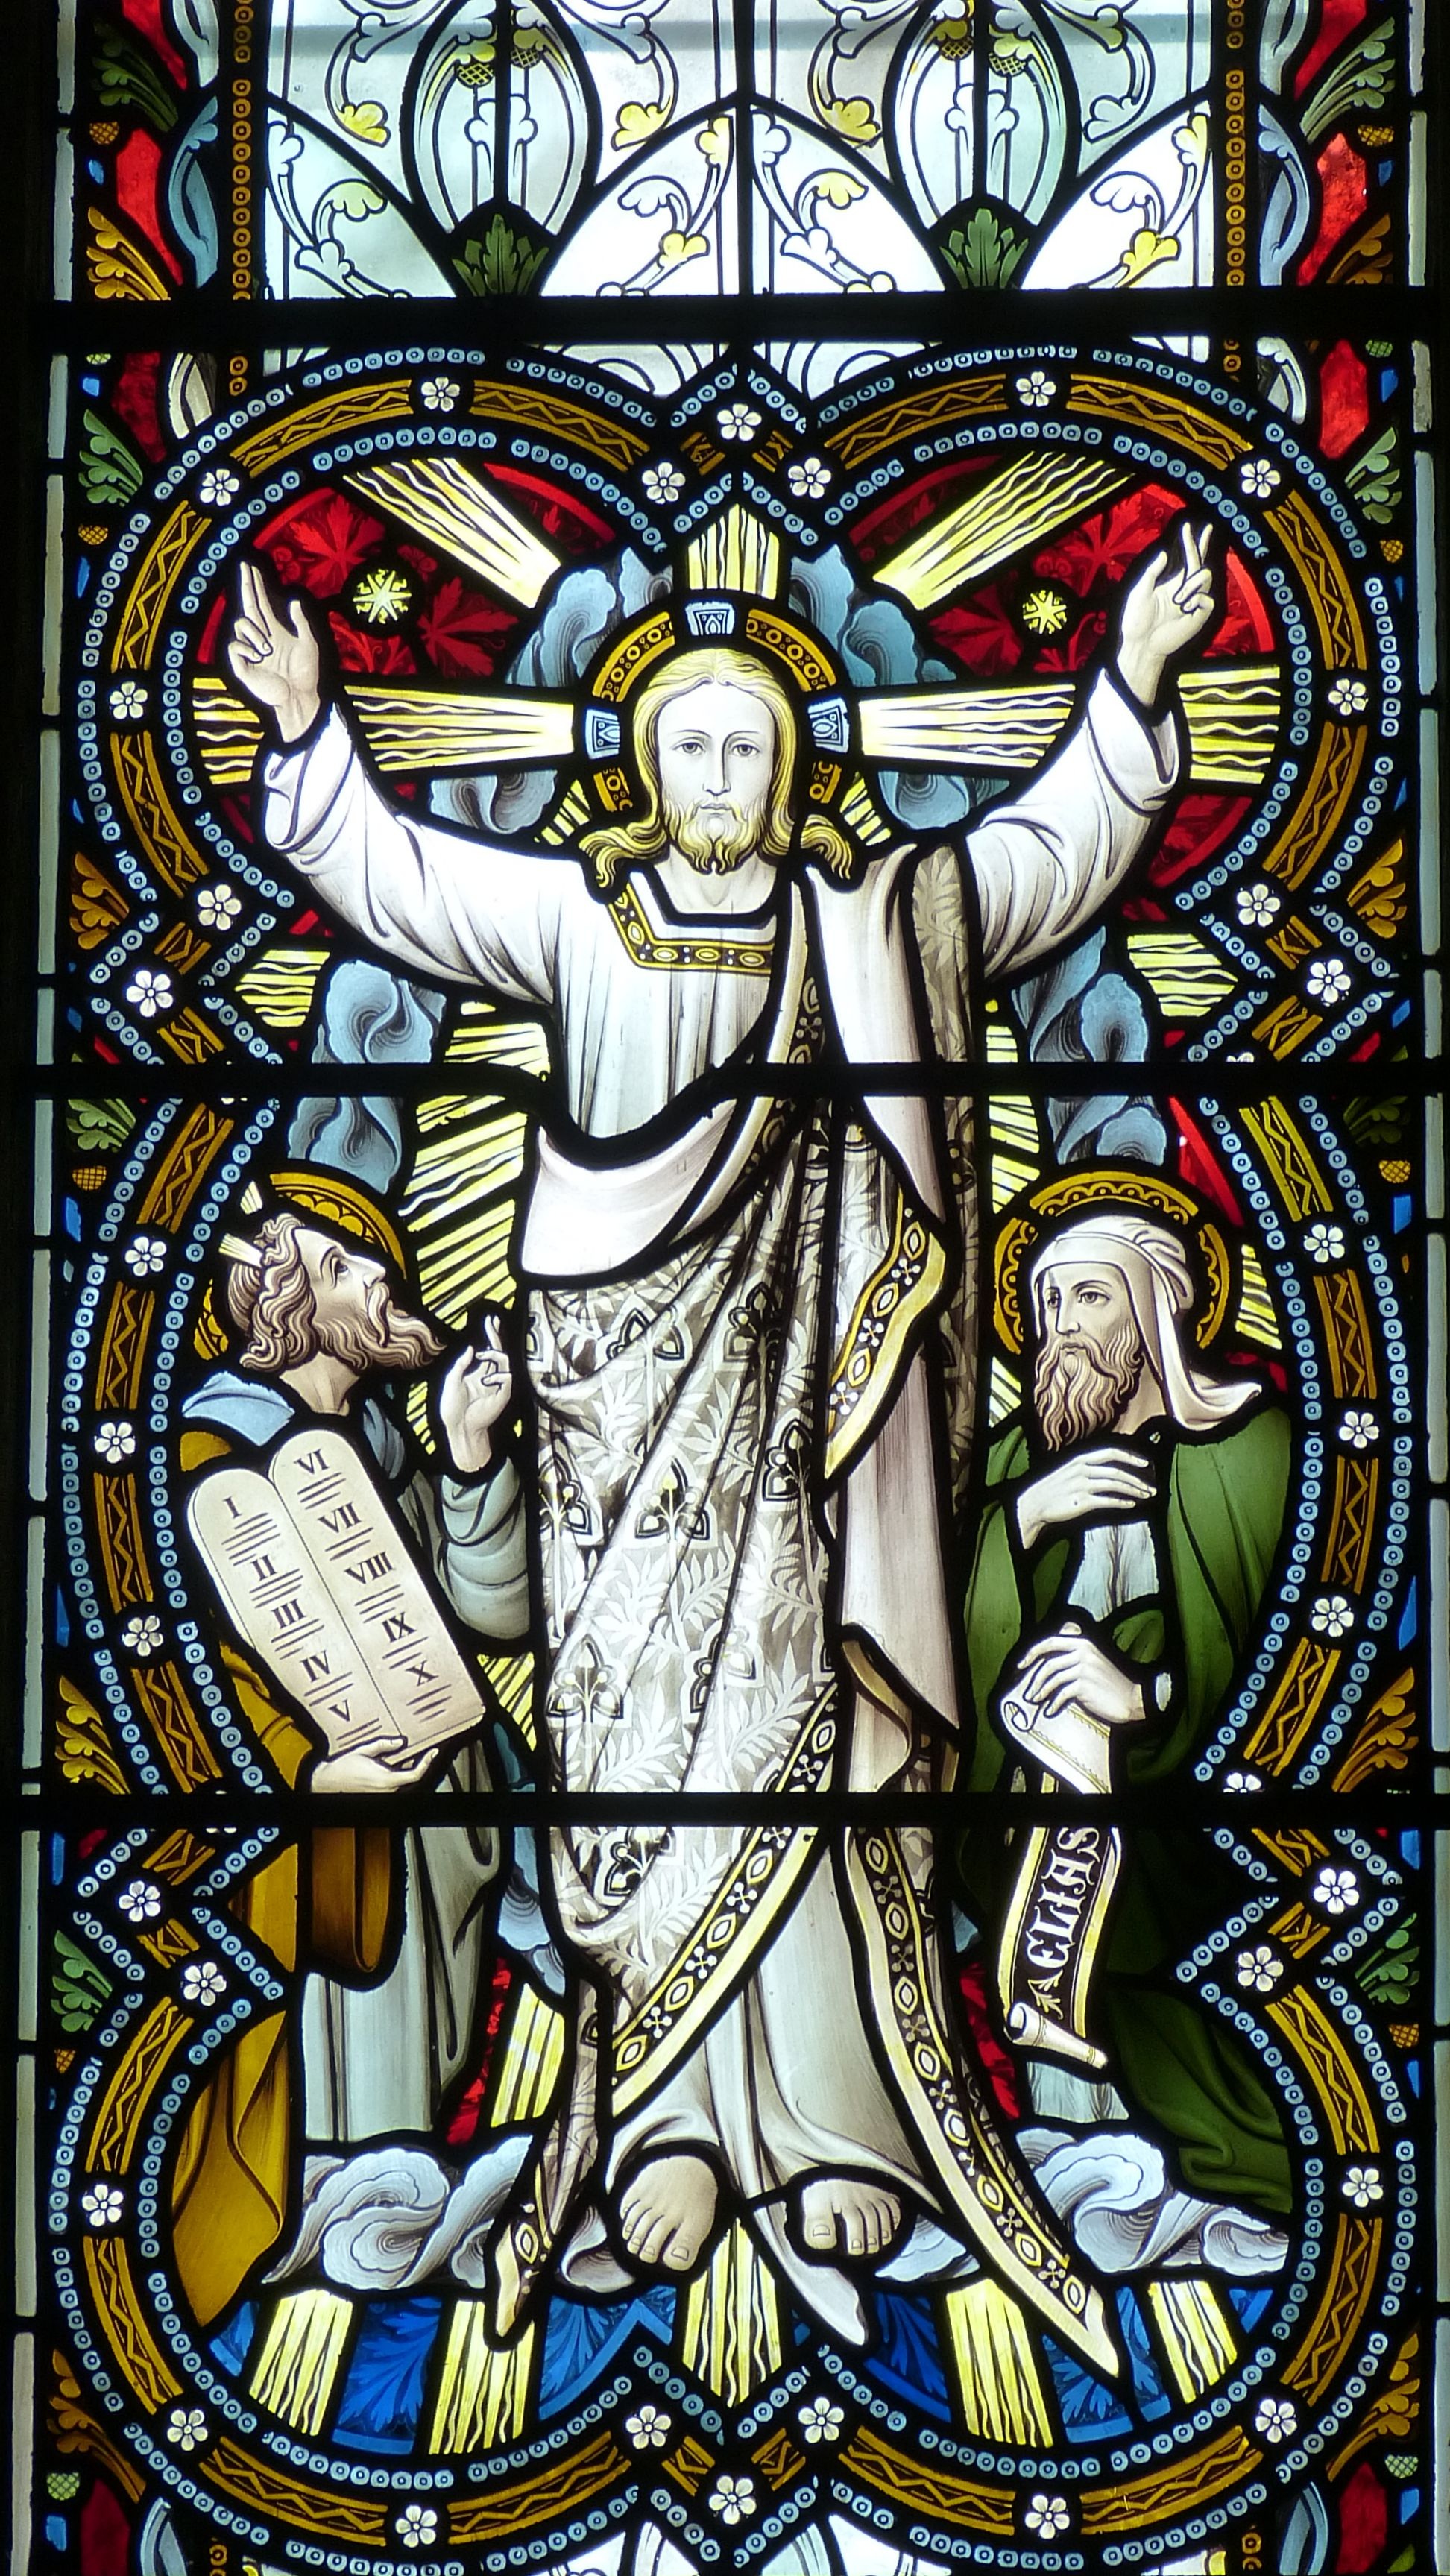
window, glass, church, material, stained glass, bible, england, christ, faith, jesus, christianity, image, historically, jersey, united kingdom, stained glass window, transfiguration, church window, st helier, moses, elias, prophet